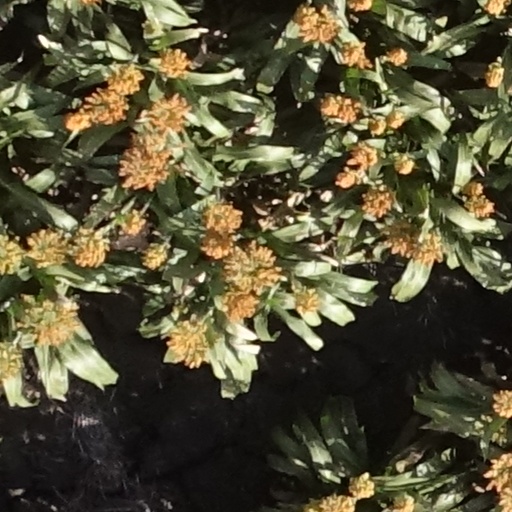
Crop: sorghum